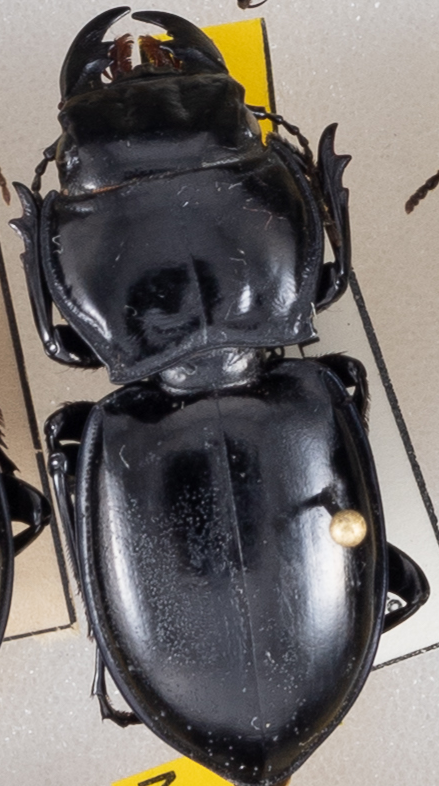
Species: Pasimachus californicus
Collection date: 2022-07-27
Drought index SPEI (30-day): -1.118
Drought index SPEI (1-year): -1.766
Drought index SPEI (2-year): -1.058